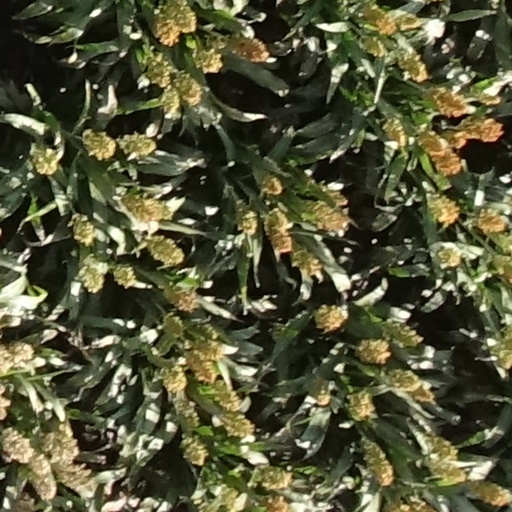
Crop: sorghum